China–Russia border

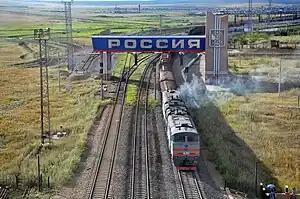
A train passing the border crossing from Zabaykalsk in Russia to Manzhouli in China. The banner reads "Rossiya", Russia in the Russian language (coordinates: )

As with many other international borders, a bilateral treaty exists concerning the physical modalities of managing the China–Russia border. The currently valid agreement was signed in Beijing in 2006.